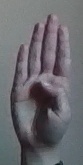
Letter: kaaf